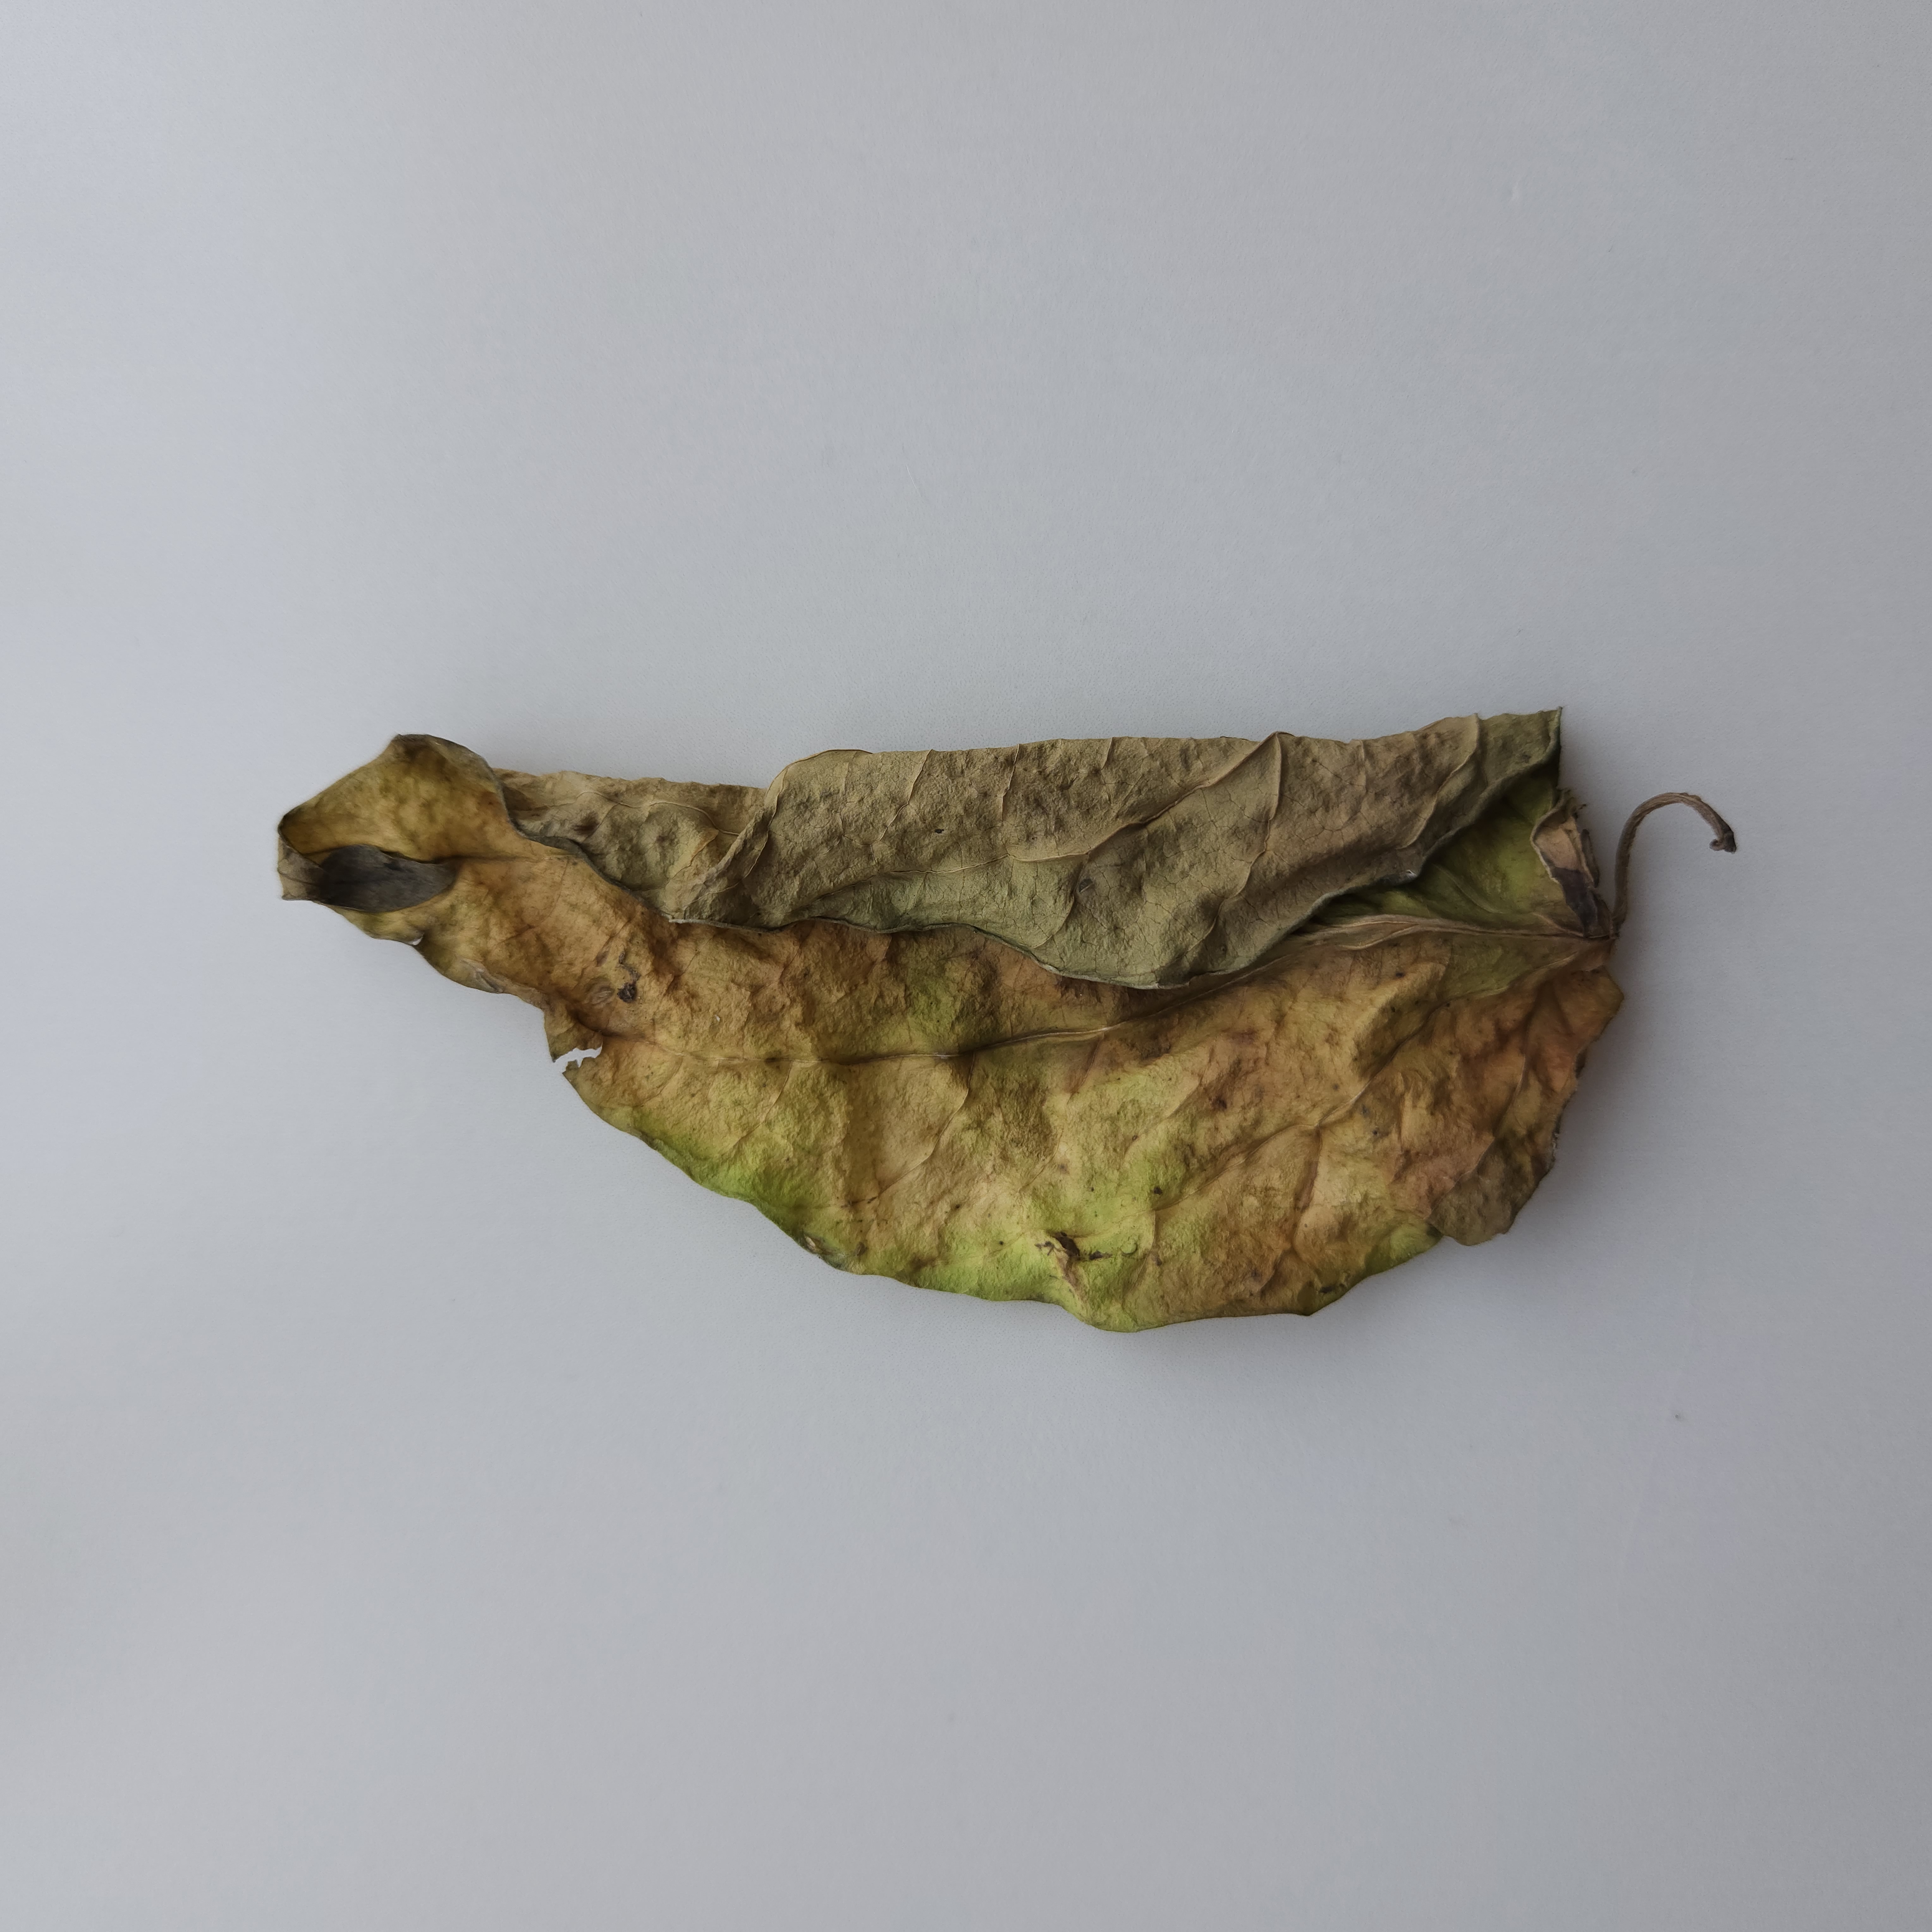
Label: Dried